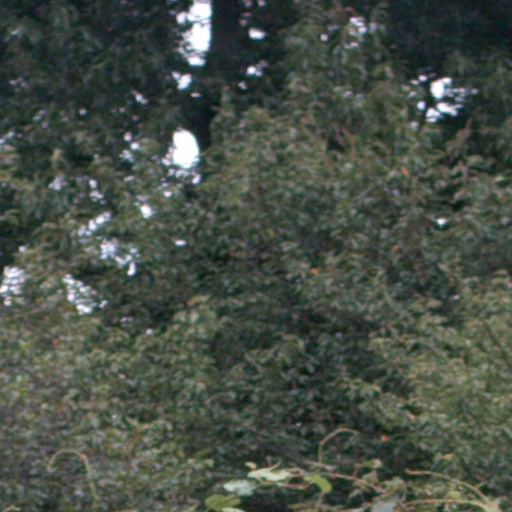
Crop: cassava